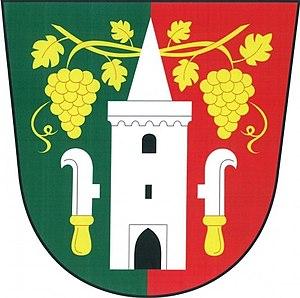
Suchohrdly u Miroslavi est une commune du district de Znojmo, dans la région de Moravie-du-Sud, en République tchèque. Sa population s'élevait à 487 habitants en 2019.